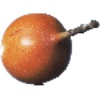
Label: granadilla